Crataegus monogyna

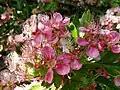
Flowers, North Yorkshire, England

The common hawthorn is native to Europe, being found in Ireland and Britain. It is also found in northwestern Africa and Western Asia, and has become naturalised in the Pacific Northwest in North America.